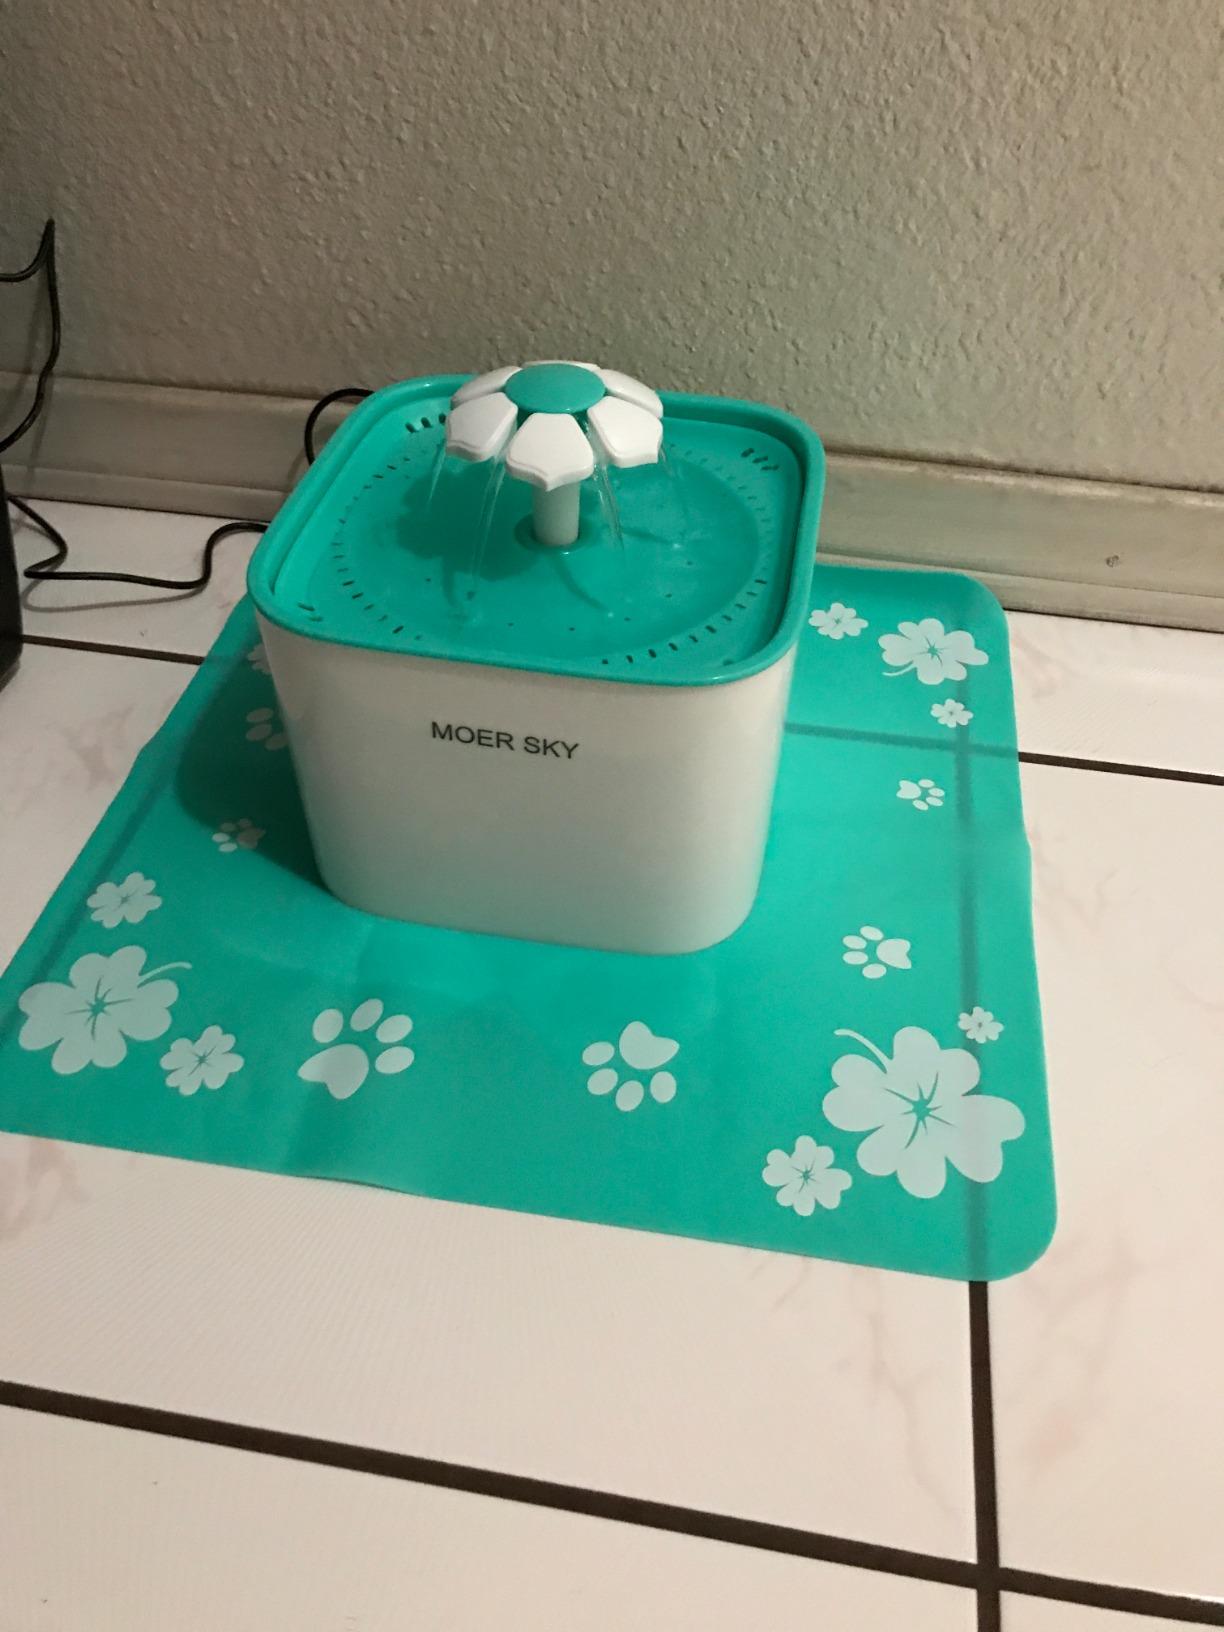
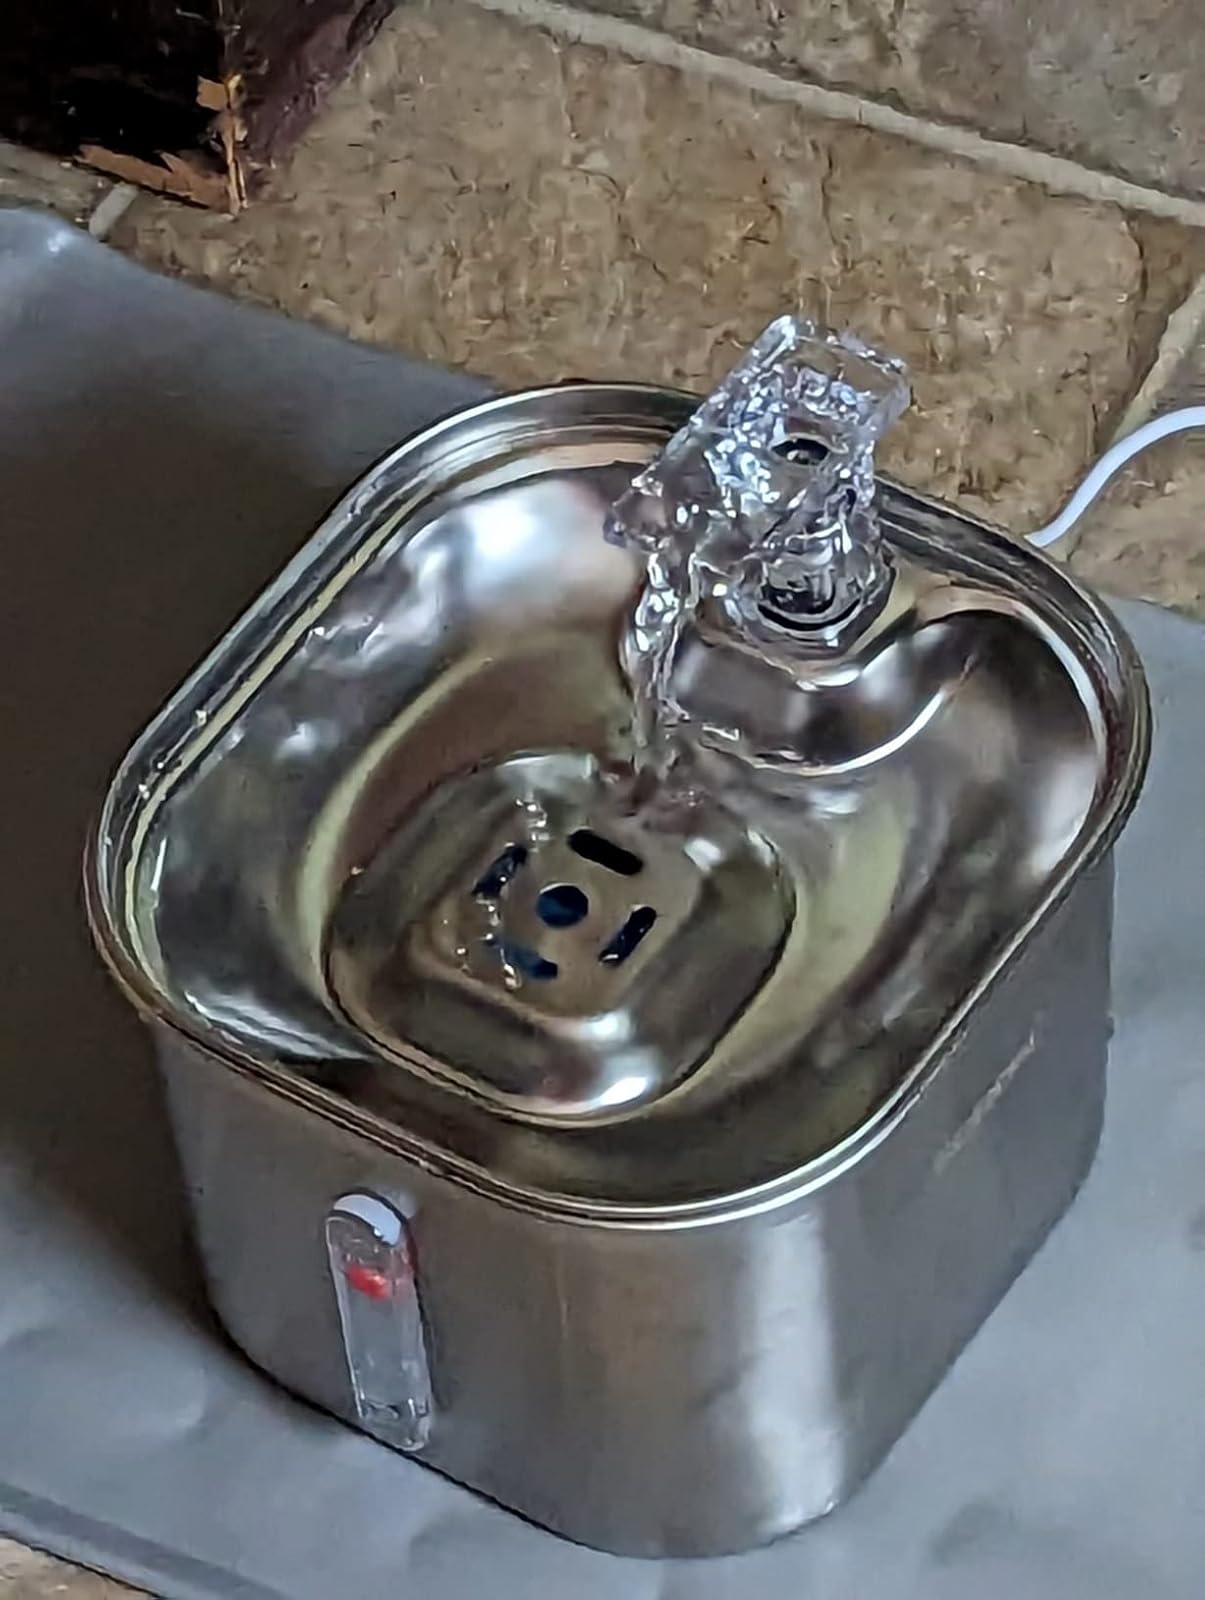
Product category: items_bowl
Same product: no